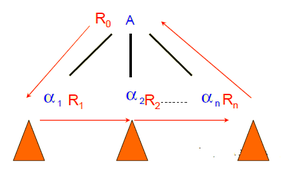
mon oeuvre
Une grammaire L-attribuée est un type spécial de grammaire attribuée qui permet aux attributs d'être évalués dans une traversée de droite à gauche de l'arbre syntaxique. Cela permet à l'évaluation des attributs d'être facilement incorporée dans une analyse descendante.